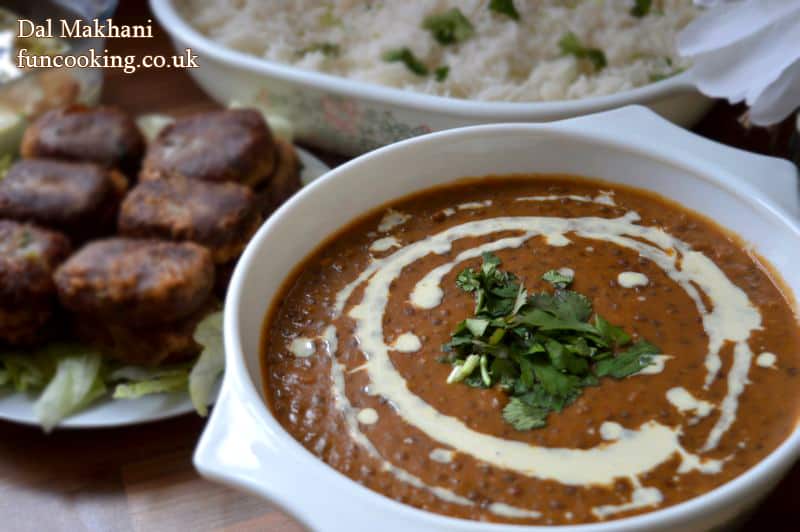
Dish: dal_makhani